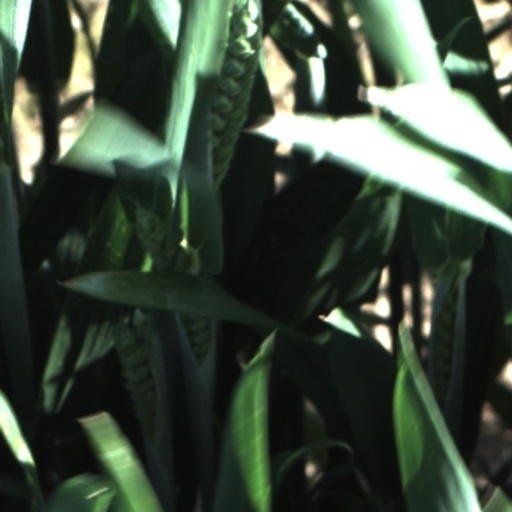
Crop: wheat